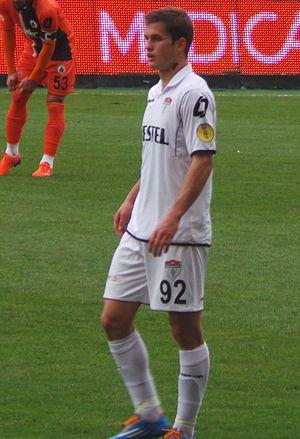
Goran Čaušić, né le 5 mai 1992 à Belgrade dans l'ancienne Serbie-et-Monténégro, est un footballeur serbe évoluant au poste de milieu de terrain au club de l'Arsenal Toula.